Pakistan at the Olympics

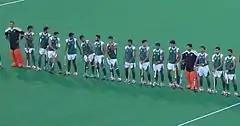
The national team at the 2008 Summer Olympics in Beijing.

The decline in Olympics for Pakistan coincides with the decline in the fortunes of their hockey team. The hockey team failed to win an Olympic medal during this time period. With the only highlight being when the hockey team reached the semi-finals during the 2000 Summer Olympics in Sydney, but lost to South Korea 0–1 and then lost the bronze medal match to Australia 3–6. It all culminated with 2016 being the worst ever games for Pakistan, as the Hockey team failed to qualify, and none of Pakistan's athletes managed to make it out of their preliminary rounds.